Wii Remote

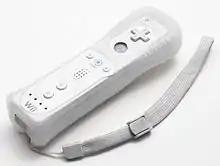
Jacket on Wii Remote

Nintendo announced a free accessory for the Wii Remote, the Wii Remote Jacket, on October 1, 2007. The removable silicone sleeve wraps around the Wii Remote to provide a better grip, and cushioning to protect the Wii Remote if dropped. Nintendo started including the jacket with the controller on October 15, 2007. The safety jacket included with every Wii Remote is usually translucent. However, for black Wii Remotes and red Wii Remote Plus controllers, the safety jacket would be of the same color.